Scott Stearney

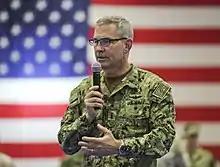
Stearney in June 2018

Stearney served as commander, United States Naval Forces Central Command, United States Fifth Fleet, and Combined Maritime Forces from May 2018 until his death on December 1, 2018.